Ngondoma Irrigation Scheme

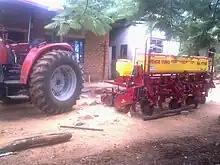
Ngondoma Irrigation Scheme Workshop

Ngondoma Dam was constructed in 1967 mainly to supply "Empress Nickel Mine" which also was established in 1968 the year Ngondoma Irrigation was established.